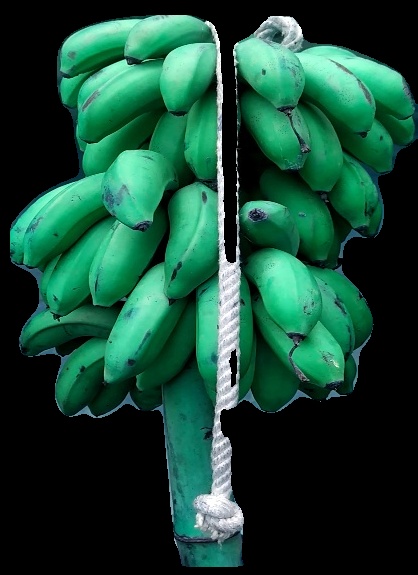
Variety: rasbale
Grade: grade2